Accompanied combined transport

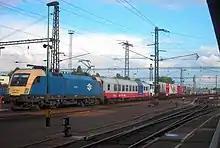
MÁV 1047 with a rolling highway train in Kecskemét, Hungary.

Rolling highways are mostly used for transit routes, e.g. through the Alps or between western and eastern Europe.